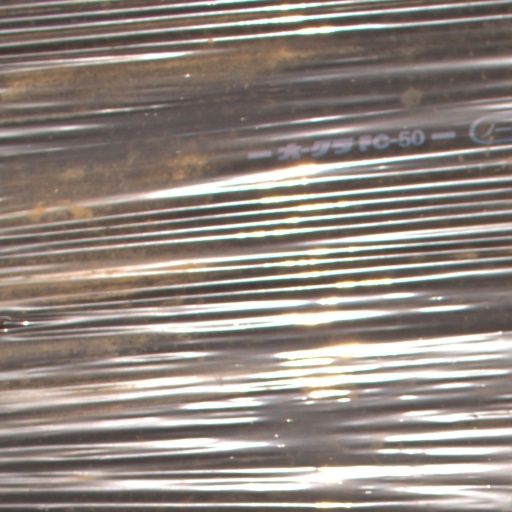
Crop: Jerusalem artichoke